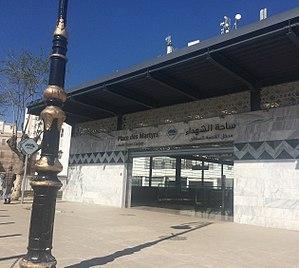
Accès secondaire de la station Place des Martyrs du métro d'Alger
Place des Martyrs est une station de la ligne 1 du métro d'Alger, mise en service le 10 avril 2018.